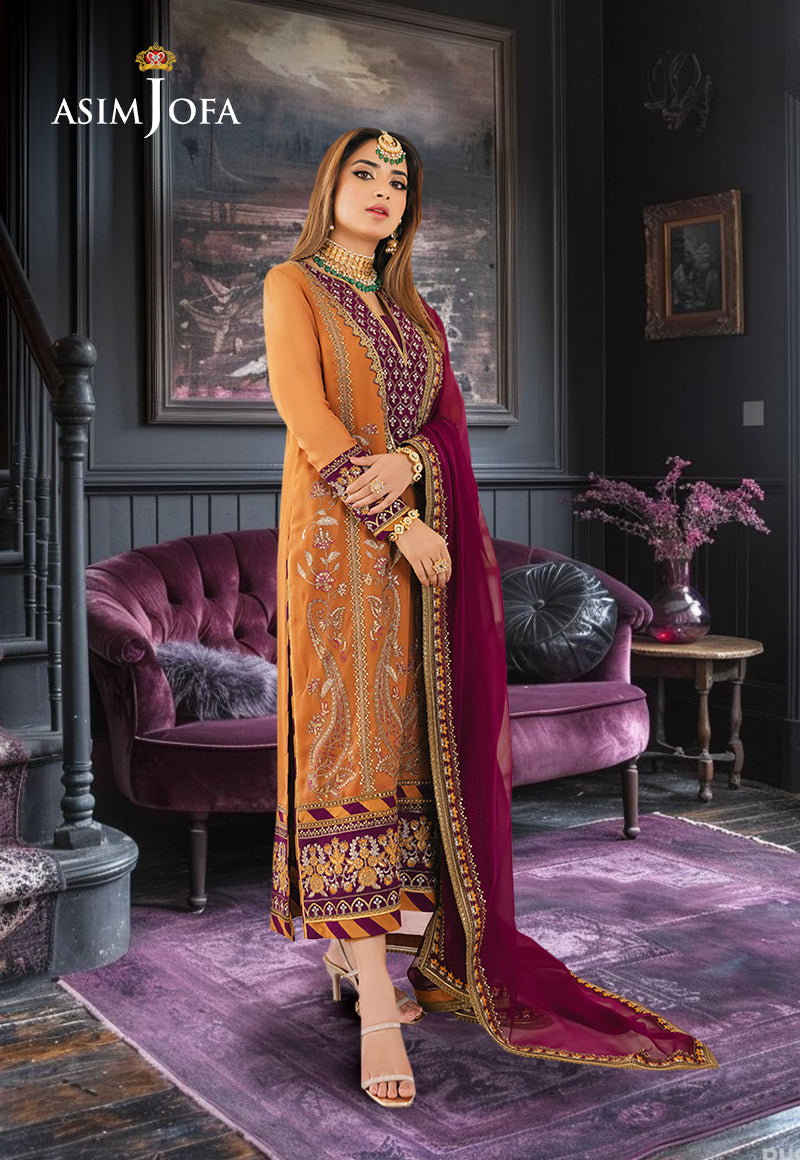
orange maroon jodhpur suit with